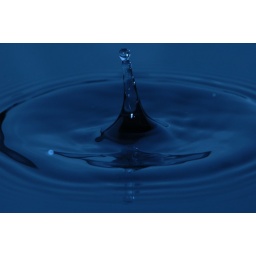
Water column rising out of a pool of water in a shallow dish